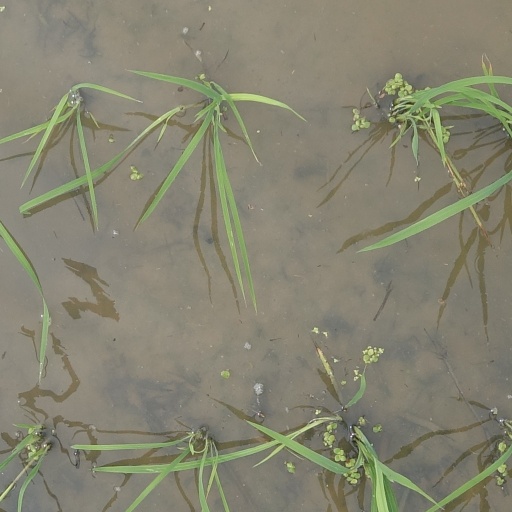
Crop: rice